Rocky II

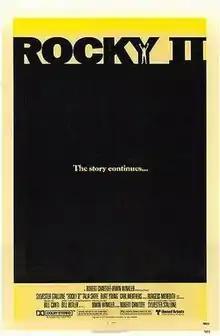
Theatrical release poster

Rocky II is a 1979 American sports drama film written, directed by, and starring Sylvester Stallone. It is the direct sequel to "Rocky" (1976) and the second installment in the "Rocky" franchise. It also stars Talia Shire, Burt Young, Carl Weathers, and Burgess Meredith. Set immediately after the events of the original film, Rocky Balboa (Stallone), struggling to adjust to his newfound fame and family life, finds himself in a rematch fiercely demanded by Apollo Creed (Weathers).